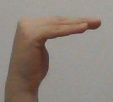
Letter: haa